Clément Brun

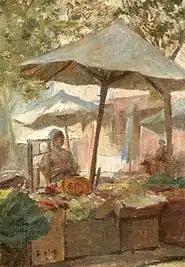
Market Stall at the Place Pie, Avignon

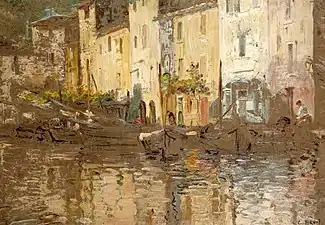
View of Martigues

Gérard Clément-Brun (11 September 1865, in Avignon – 11 March 1920, in Avignon) was a French portrait and cityscape painter. Some sources give his year of birth as 1867 or 1868.